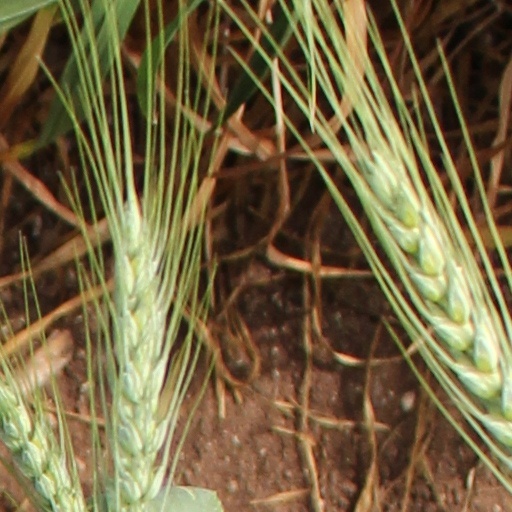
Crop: wheat